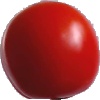
Label: Tomato 4